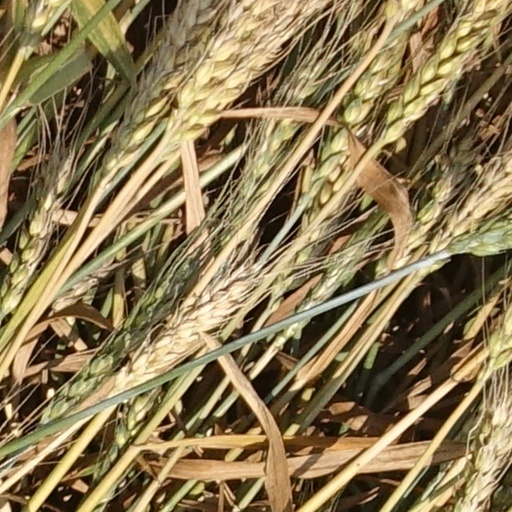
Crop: wheat